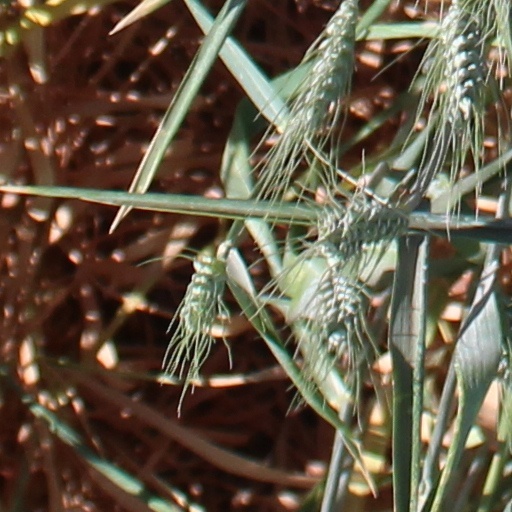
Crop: wheat